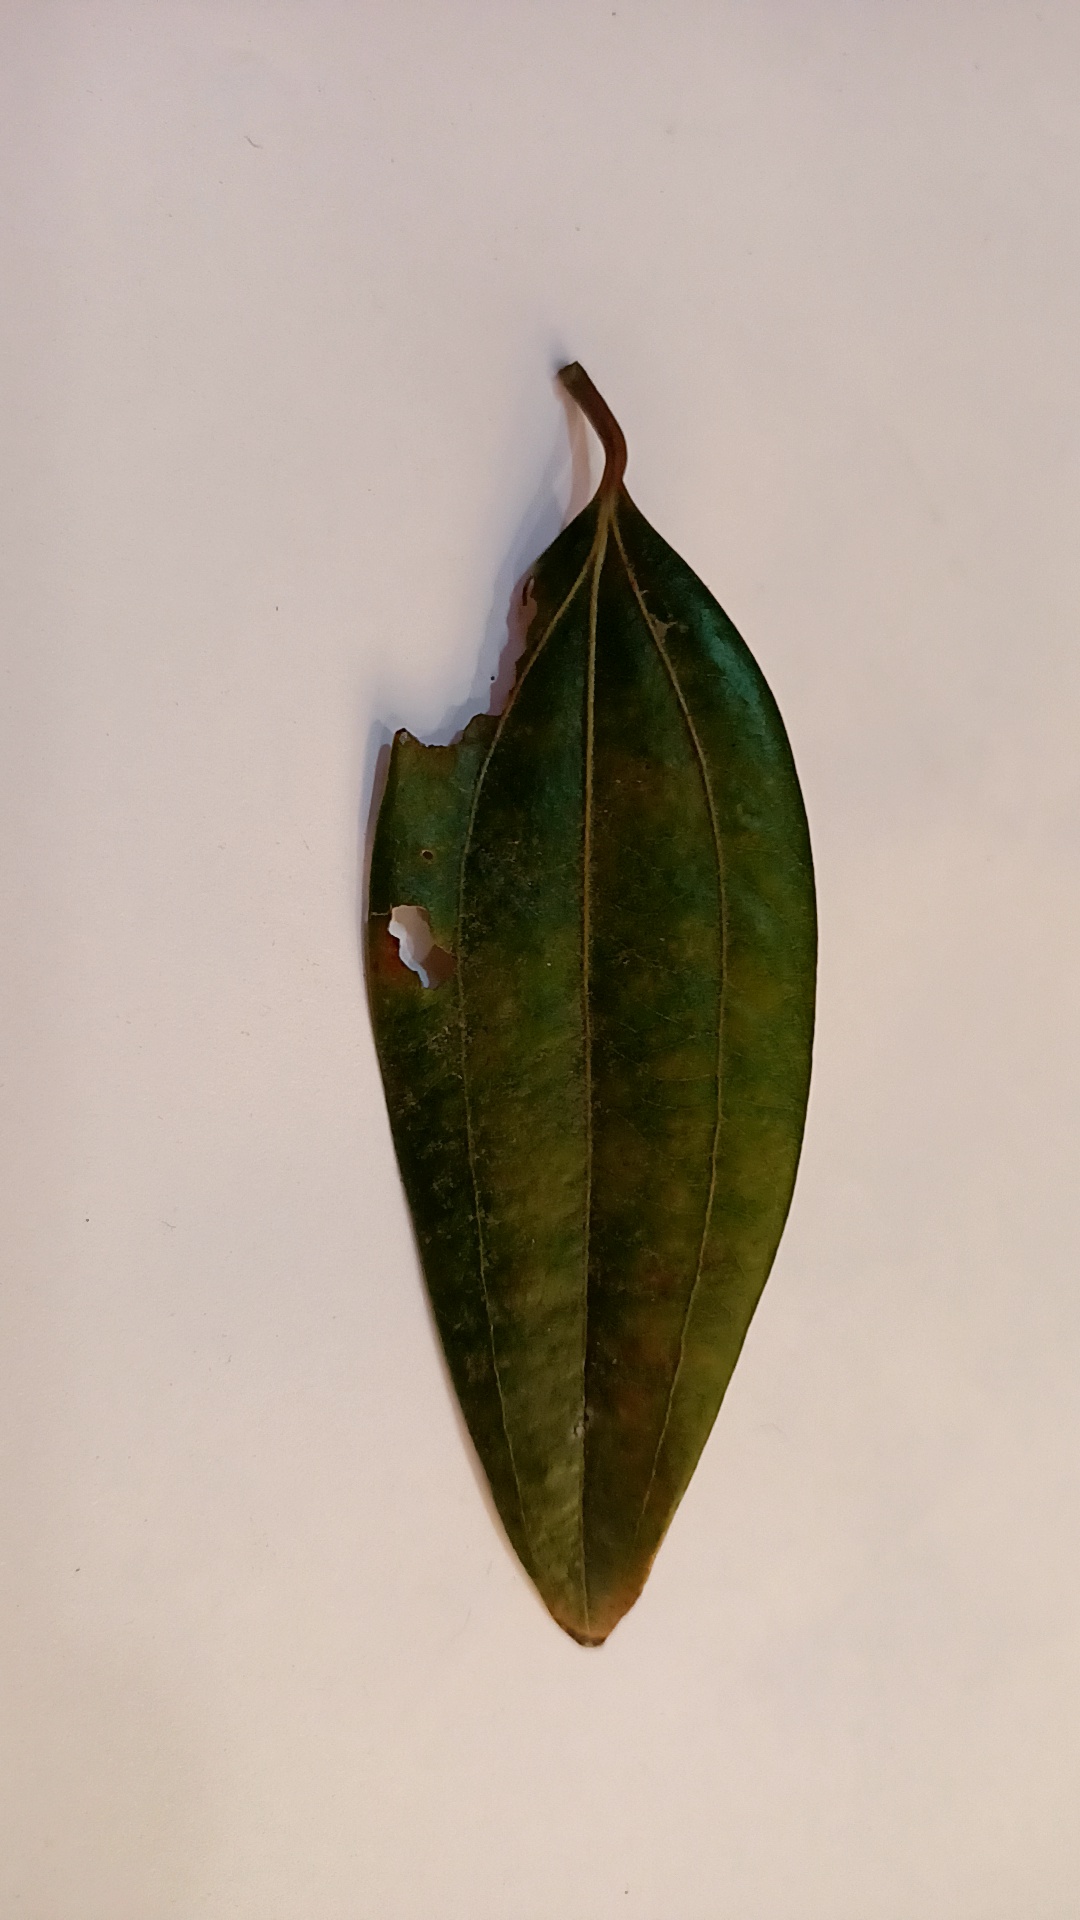
Label: Disease